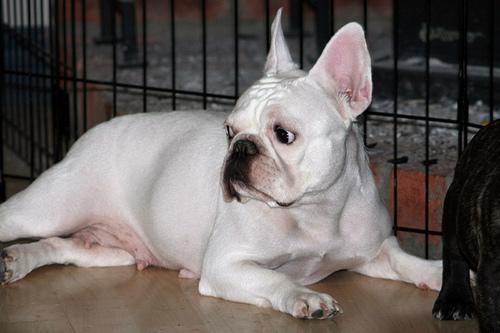
French_bulldog